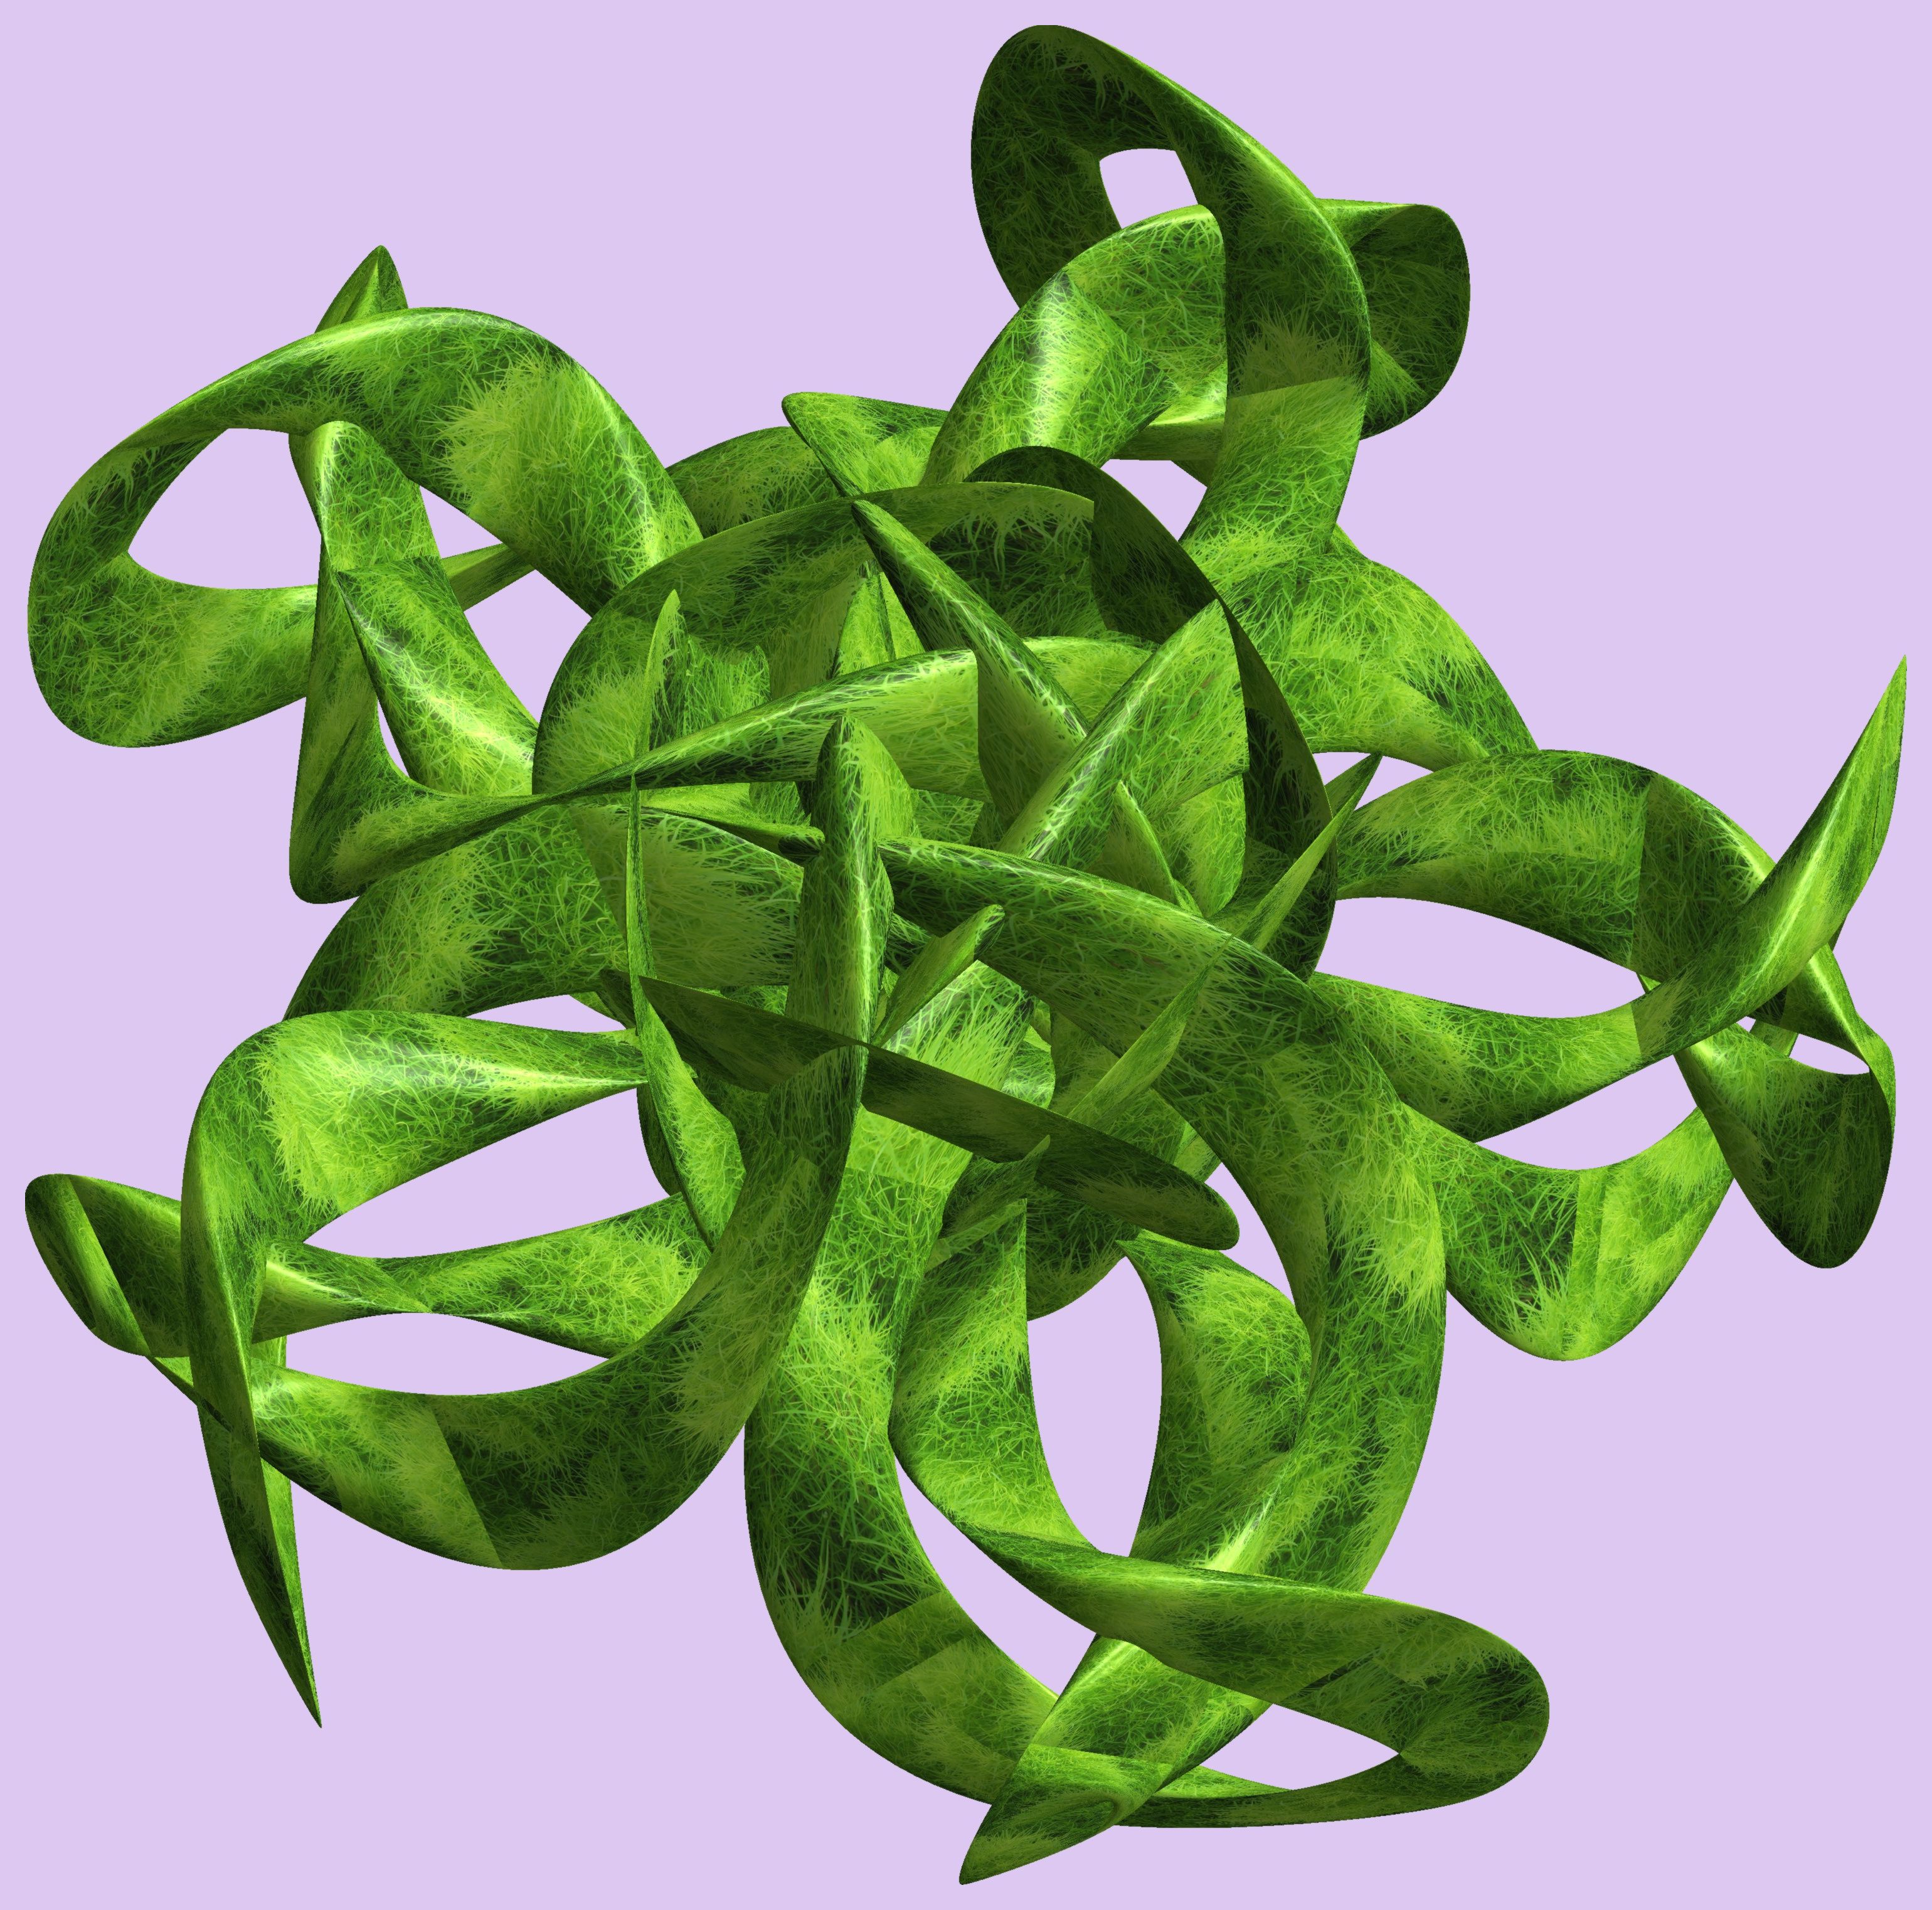
structure, plant, texture, leaf, flower, pattern, food, herb, produce, vegetable, figure, design, symmetry, 3d, graphic, knot, mathematica, cg, parametricplot3d, code, program, algorithm, abstruct, mapping, flowering plant, annual plant, land plant